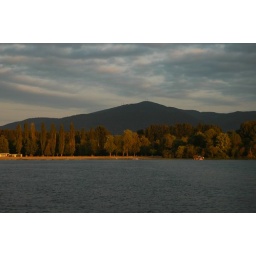
Hints of pink in the sky above Tiger Mountain. The Pecks are just pulling out of the park in their boat.